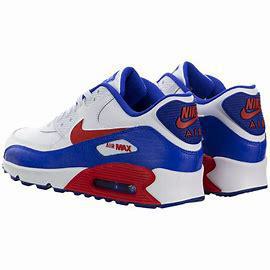
Brand: Nike
Model: Air Max 90 LTR